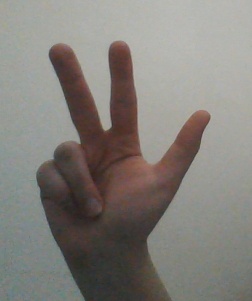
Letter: al